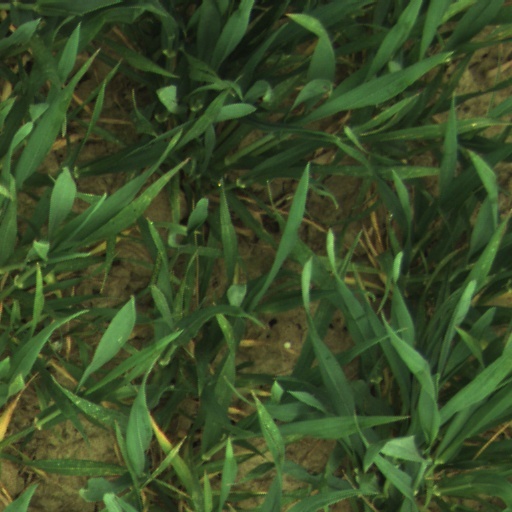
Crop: wheat